Harry Flournoy

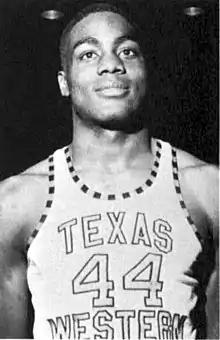
Flournoy at UTEP in 1966.

Harry Flournoy Jr. (December 10, 1943 – November 26, 2016) was an American college basketball player, originally from Gary, Indiana.